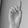
ASL letter: D